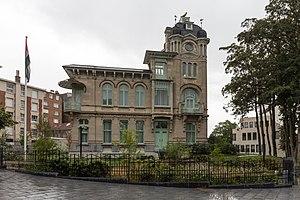
Ambassade des Émirats arabes unis en Belgique, avenue Franklin Roosevelt 84 à Bruxelles.